Crystal twinning

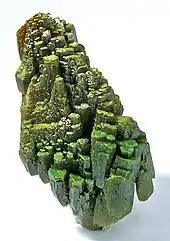
Parallel growth of pyromorphite

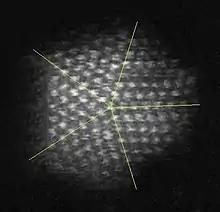
Fivefold twin in a gold nanoparticle (electron microscope micrograph).

There are two types of twinning that can occur during growth, accidental and ones where the twinned structure has lower energy.